AXN Beyond

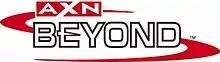
Logo used from 1 January 2008 to 3 December 2010.

AXN Beyond was a pay television channel, owned by Sony Pictures Entertainment in the Asia-Pacific region. It was launched on January 1, 2008.